Ismaïl Omar Guelleh

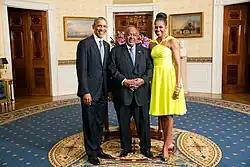
Ismail Omar Guelleh with Obamas on 5 August 2014.

Guelleh has made use of his country’s strategic position for years, marked by large infrastructure investments, especially in ports and logistics. Since 2013, Guelleh has pursued closer economic and political relations with China, which coincided with Beijing’s growing strategic interest in the Middle East and Africa through the launch of the Belt and Road Initiative that year.